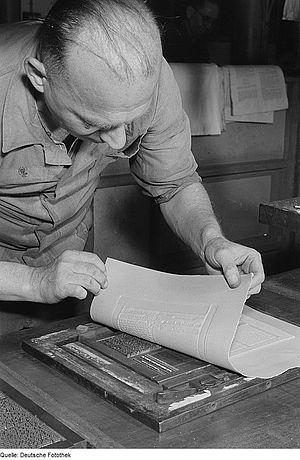
La stéréotypie est une technique de fabrication de formes imprimantes en relief, en vue